Scouts BSA

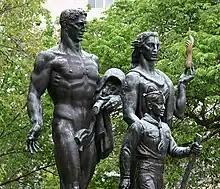
Boy Scout Memorial in President's Park, Washington, D.C.

The youth leader of the troop is the senior patrol leader (SPL), elected by the Scouts in the troop. The SPL is responsible for the overall performance of the troop, runs troop meetings and ensures that the program for troop meetings and other activities is carried out and is advised by the Scoutmaster. There may also be one or more assistant senior patrol leaders. Each patrol elects a patrol leader who then appoints an assistant patrol leader and other positions within the patrol. Together, the senior patrol leader, assistant senior patrol leader, and patrol leaders make up the patrol leaders council (PLC), the group of Scouts that is responsible for developing the troop's program with the advice of the Scoutmaster.